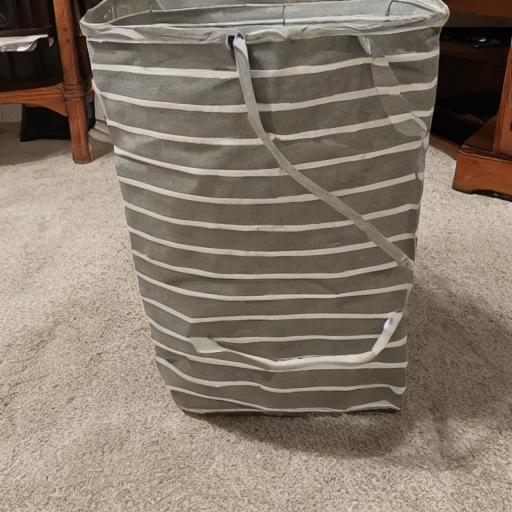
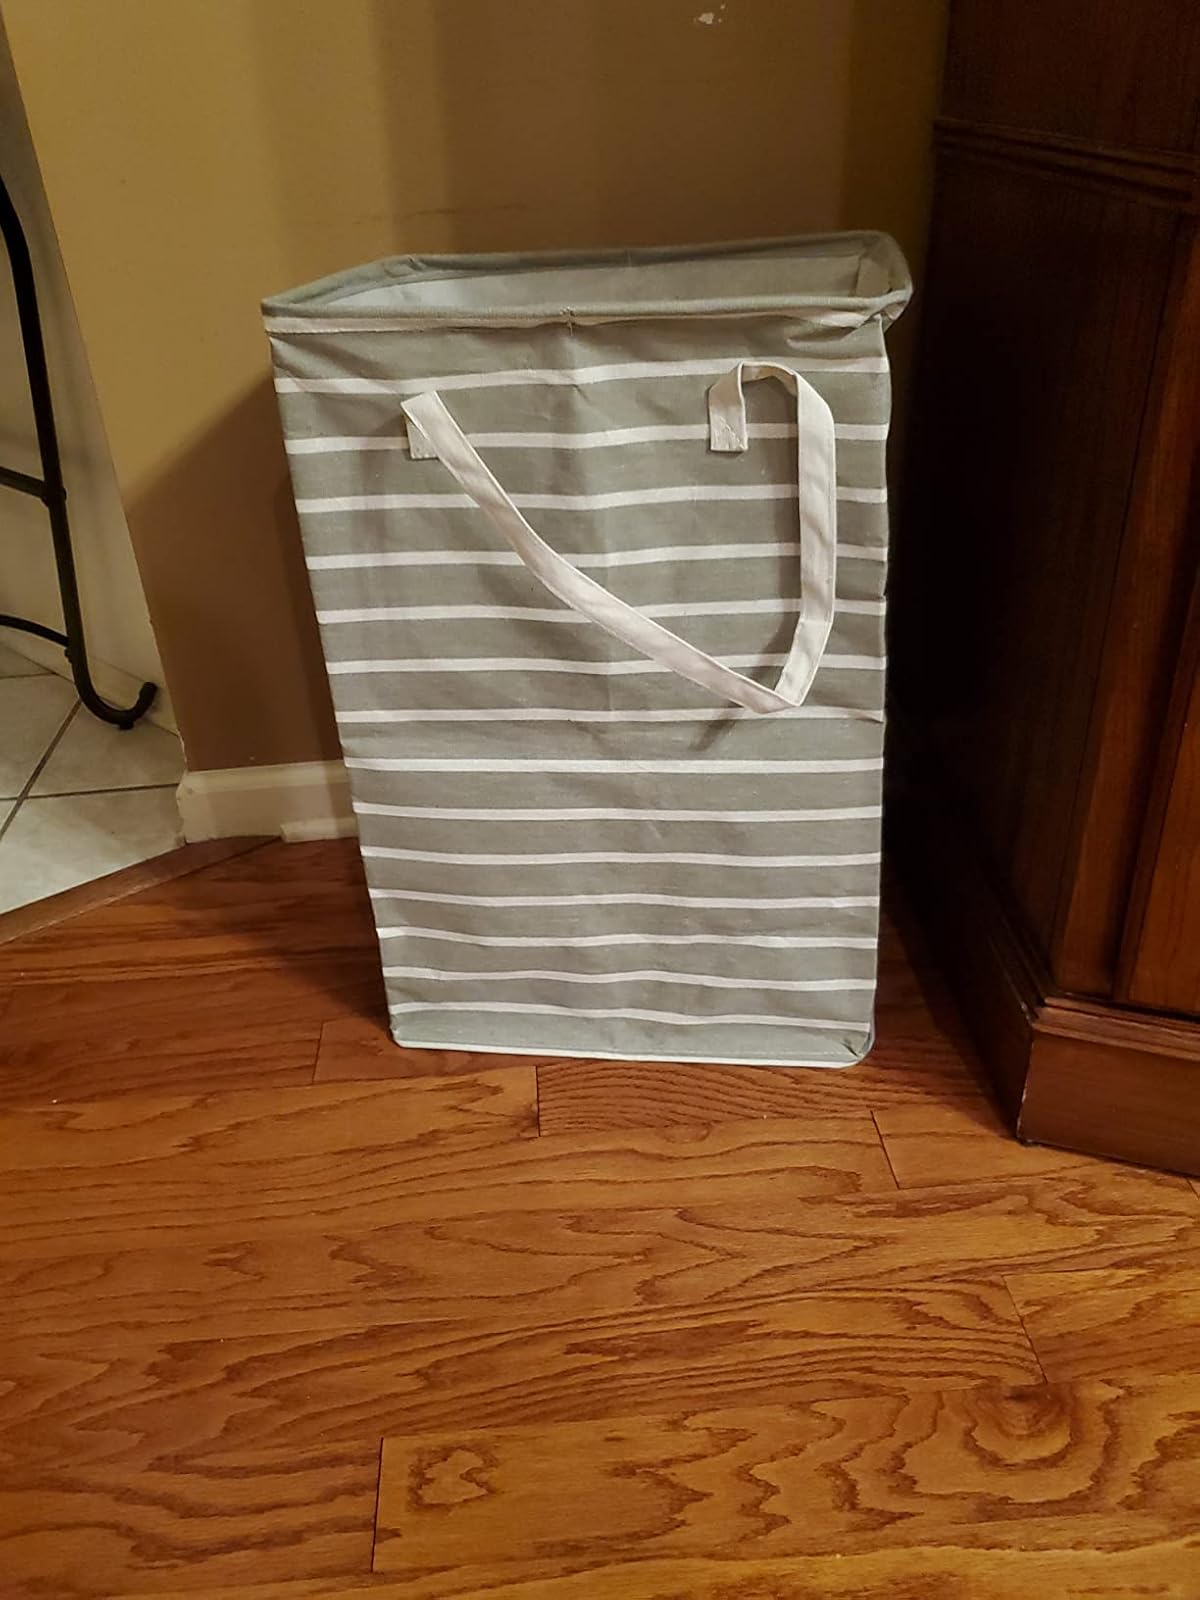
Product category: items_hamper
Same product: no